Shire of Sherwood

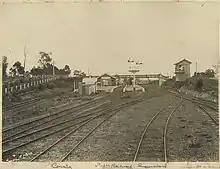
View of the Corinda Railway Station and the railway bridge ca.1890

Local residents in 1864 held working bees to erect a non-denominational slab church at Oxley West, with the Sunday school supervised by Arthur Francis. In 1869, one year after the formation of a Church of England congregation in the Oxley West, the Governor of Queensland, Samuel Blackall, laid the foundation stone of the Church of St. Matthew at present day Sherwood. At a cost £370 to construct, it was officially opened on 6 June 1870 by the Right Reverend E.W. Tufnell, Anglican Bishop of Brisbane.